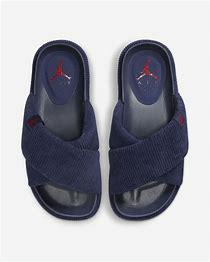
Brand: Jordan
Model: Sophia